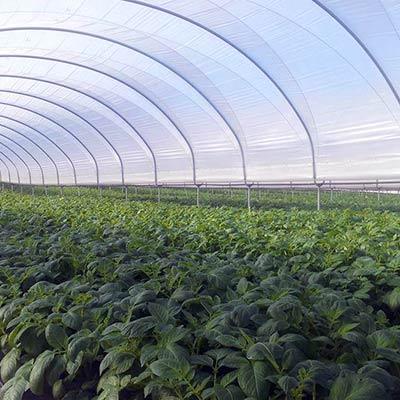
Shamba kubwa, la kilimo cha viwanda, lina mazao mengi ya mimea, yenye majani mabichi, yaliopandwa kwa mpangilio wa mstari, na kwa wingi. Kilimo hiki cha viwanda, kinajumuisha matumizi makubwa ya mashine za kisasa, mbolea za viwandani, na dawa za kuua wadudu.